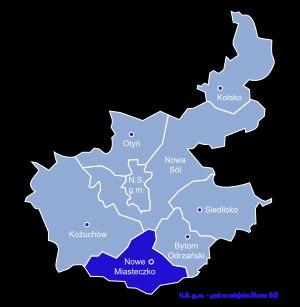
Nowe Miasteczko est une gmina urbaine-rurale ou mixte de la powiat de Nowa Sól, dans la Voïvodie de Lubusz, dans l'ouest de la Pologne.